Education in early modern Scotland

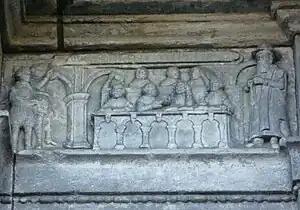
A carving of a seventeenth-century classroom with a dominie and his ten scholars, from George Heriot's School, Edinburgh

Formal educational institutions as grammar schools, petty schools and sewing schools for girls were established in Scotland by the sixteenth century. Children of the nobility often studied under private tutors. Early modern Scotland had three universities, but the curriculum was limited and Scottish scholars had to go abroad to gain second degrees. These contacts were one of the most important ways in which the new ideas of Humanism were brought into Scottish intellectual life. Humanist concern with education and Latin culminated in the Education Act 1496.